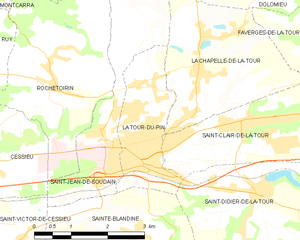
La Tour-du-Pin est une commune française située dans le département de l'Isère en région Auvergne-Rhône-Alpes.